Let Loose Live

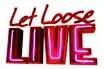
Title card

Let Loose Live, premiering on Sunday 29 May 2005, was an hour-long Australian live sketch comedy television programme loosely based on "Saturday Night Live". At least two-thirds of each episode's content was broadcast live, requiring a large cast and crew. The show was broadcast on the Seven Network on Sunday nights at 8:30 PM, but was axed after just two episodes due to disappointing ratings. It was not replaced; instead, the Seven Network's regular Sunday night movies returned to the 8.30 slot.